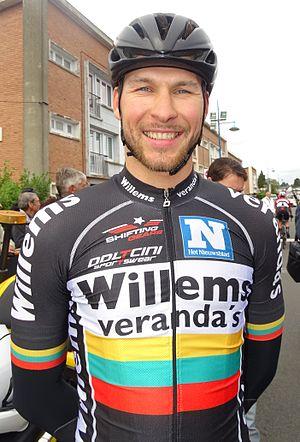
Reportage réalisé le vendredi 20 mai 2016 à l'occasion du départ de la première étape du Paris-Arras Tour 2016 à Douchy-les-Mines, Nord, Nord-Pas-de-Calais-Picardie, France.
La saison 2016 de l'équipe cycliste Verandas Willems est la quatrième de cette équipe.
Aidis Kruopis, né le 26 octobre 1986 à Vilnius, est un coureur cycliste lituanien, professionnel de 2011 à 2018.
La 35ᵉ édition du Paris-Arras Tour a lieu du 20 au 22 mai 2016. Elle fait partie du calendrier UCI Europe Tour 2016 en catégorie 2.2.